Occupation of Istanbul

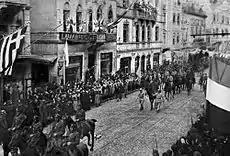
Allied occupation troops marching along the Grande Rue de Péra

Calthorpe was alarmed when he learned that the victor of Gallipoli had become the inspector general for Anatolia, and Mustafa Kemal's behavior during this period did nothing to improve matters. Calthorpe urged that Kemal be recalled. Thanks to friends and sympathizers of Kemal in government circles, a 'compromise' was developed whereby the power of the inspector general was curbed, at least on paper. "Inspector General" became a title that had no power to command. On 23 June 1919, Somerset Arthur Gough-Calthorpe began to understand Kemal and his role in the establishment of the Turkish national movement. He sent a report about Kemal to the Foreign Office. His remarks were downplayed by George Kidson of the Eastern Department. Captain Hurst (British army) in Samsun warned Calthorpe one more time about the Turkish national movement, but his units were replaced with a brigade of Gurkhas.